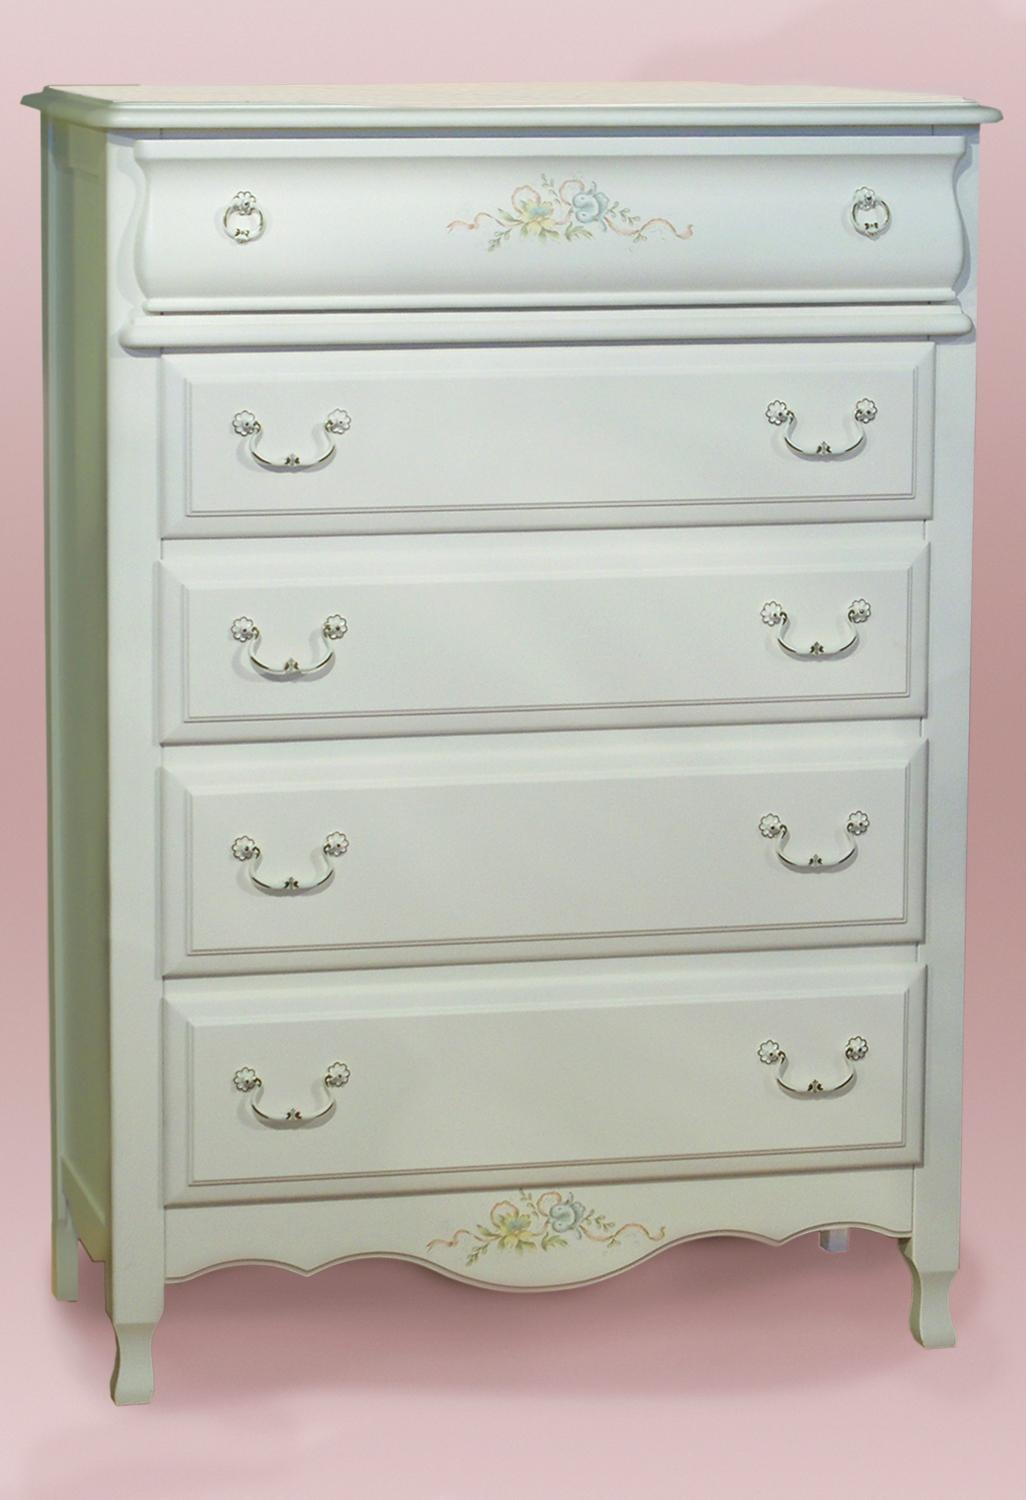
Category: Dressers & Chests
Style: Cottage